Didier Dogley

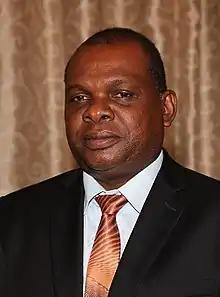

Didier Dogley is a Seychellois politician who served as the Minister of Tourism, Civil Aviation, Ports & Marine. from 27 April 2018 until 3 November 2020.